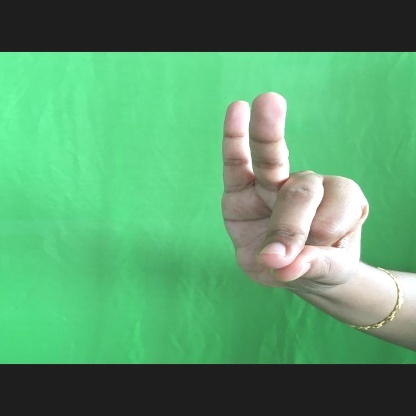
Mudra: Bramaram